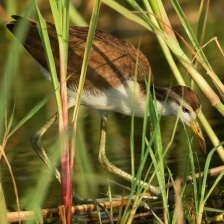
Species: NORTHERN JACANA
Scientific name: JACANA SPINOSA